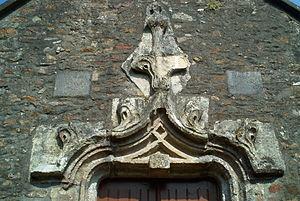
Arc en accolade du portail de la chapelle St-Roch à Millières, Manche, France.
Formant la transition entre l'art gothique et la Première Renaissance, le style Louis XII est le résultat des guerres d'Italie de Charles VIII et de Louis XII mettant alors la France en rapport direct avec la Renaissance artistique italienne. D'une façon générale, la structure reste française, seul le décor change et devient italien.
En architecture, une accolade, appelée aussi arc en accolade ou arc en talon, est un faux-arc en forme d'accolade horizontale, typique de la période gothique.
Millières est une commune française, située dans le département de la Manche en région Normandie, peuplée de 799 habitants.